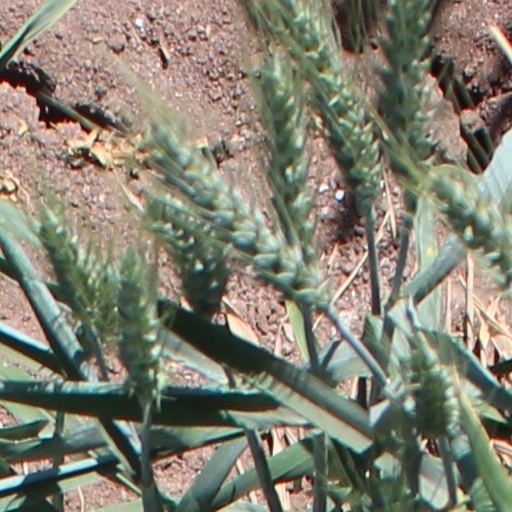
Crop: wheat